Odawara Station

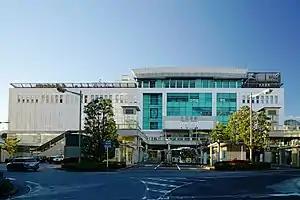
Odawara Station in December 2016

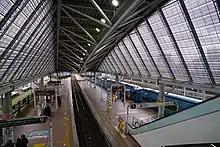
Odakyu platforms

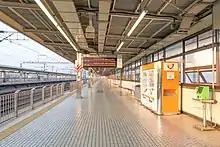
Tokaido Shinkansen platforms

Odawara Station is a station on the Tōkaidō Shinkansen with regional service provided by the Tōkaidō Main Line. It is located 83.9 kilometers from the terminus of these lines at Tokyo Station. Some trains of the Shōnan-Shinjuku Line also stop at Odawara. Local services are provided by the private railway companies Odakyu Electric Railway (Odawara Line), Izu-Hakone Railway (Daiyuzan Line) and the Hakone Tozan Railway (Hakone Tozan Line), all of which terminate at Odawara Station.